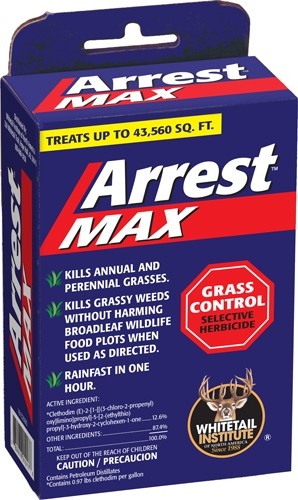
Whitetail Institute Herbicide - Arrest Max Grass 1pt 1acre
Whitetail institute herbicide arrest max grass 1pt 1acre FEATURES: -A selective grass herbicide that will control most grasses, w/out harming clover, alfalfa, chicory or any Whitetail Institute perennial food plot Other Features: Selective grass herbicide that controls most grasses w/out harming clover, alfalfa, chicory or any perennial food plot
Brand: Whitetail Institute
Category: Sporting Goods > Outdoor Recreation > Hunting & Shooting > Hunting > Wildlife Attractants > Wildlife Bait, Feed & Minerals > Wildlife Minerals